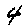
Label: 4